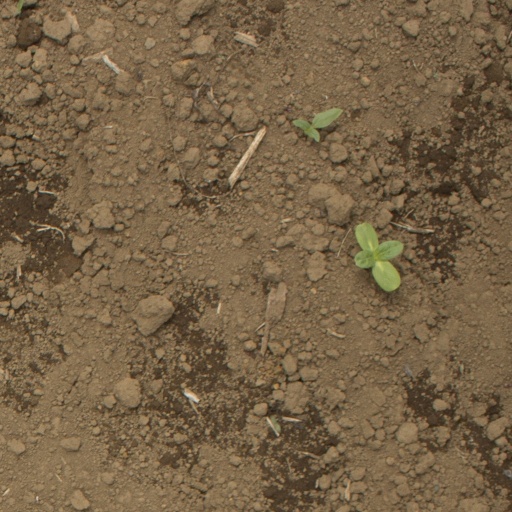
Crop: Jerusalem artichoke